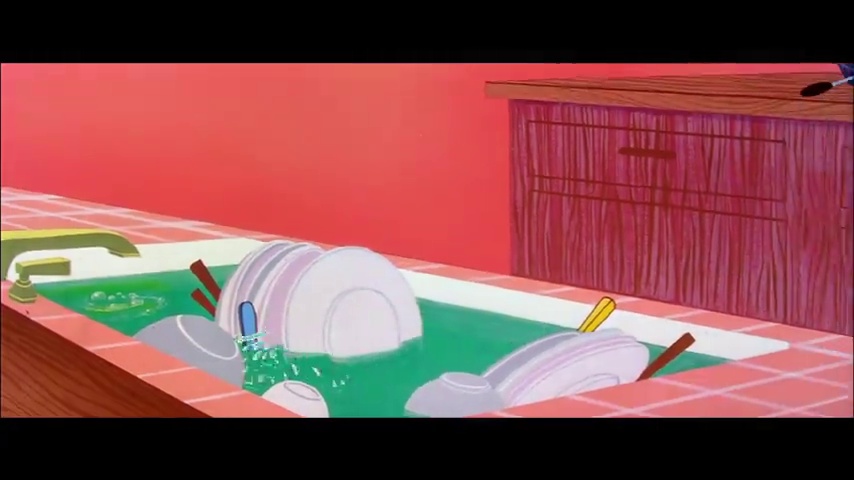
Portrait style: Cartoon Portrait